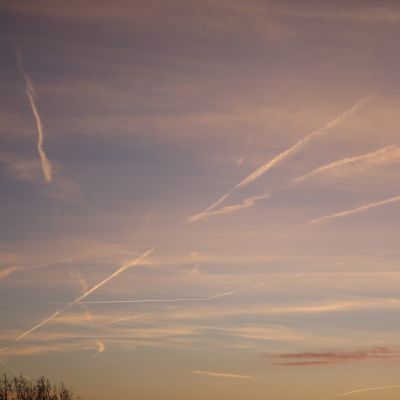
Cloud type: Contrail (Ct)